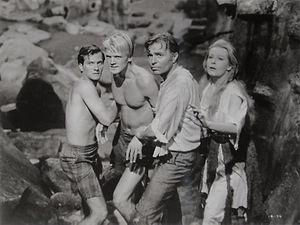
Jules Verne, né le 8 février 1828 à Nantes et mort le 24 mars 1905 à Amiens, est un écrivain français dont l'œuvre est, pour la plus grande partie, constituée de romans d'aventures évoquant les progrès scientifiques du XIXᵉ siècle.
Voyage au centre de la Terre est un film américain réalisé par Henry Levin, adapté du roman du même nom de Jules Verne et sorti en 1959.
Peter Ronson était un acteur et un athlète islandais qui représenta son pays au 110 m haies lors des Jeux olympiques de 1960 à Rome.